Adolphe Lemoine

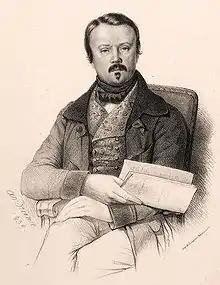
Adolphe Lemoine.

Adolphe Lemoine (1812–1880), known as Lemoine-Montigny or Montigny, was a French comedian and playwright. He was also the director of the Théâtre du Gymnase.